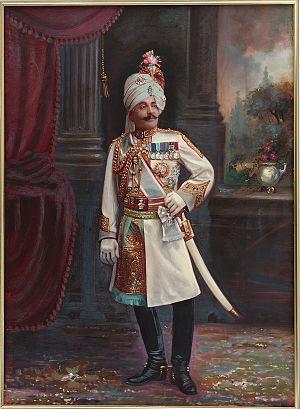
Pretap Singh d'Idar est un homme d'État de l'Inde, maharadjah de l'État princier d'Idar et d'Ahmadnagar, il fut général lors de la Première Guerre mondiale en France.